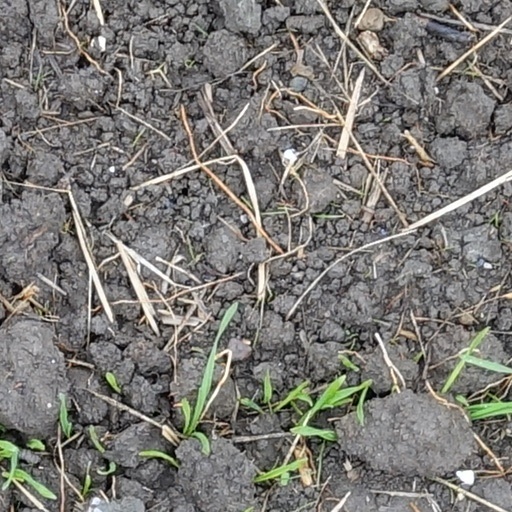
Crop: wheat